Le Creuset

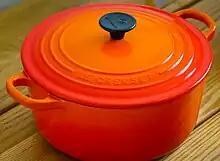
Casserole in "Volcanic Flame" orange

Le Creuset (meaning "the crucible") is a French-Belgian maker of cookware. They are best known for producing enameled cast-iron cookware. The company first manufactured their products in the town of Fresnoy-le-Grand in France in 1925, which are similar in function to a Dutch oven but with T-shaped handles. The company also makes many other types of cookware and bakeware, from fondue-sets to tagines.